First Presbyterian Church of Newtown

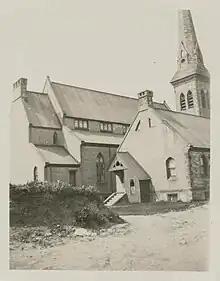

John Goldsmith Payntar, a wealthy merchant from Newtown and a member of the Madison Avenue Presbyterian Church, died in August 1891. In his will, he left $65,000 for the construction of a new church building. Payntar stipulated that the building be "an exact copy" of Cherry Valley's Presbyterian Church in Cherry Valley, which Payntar had "greatly admired". Of his bequest, $35,000 was reserved for construction, of which some $4,000 was spent on the spire, $5,000 on the fence, and various other expenses for furnishings. Another $5,000 of Payntar's bequest was dedicated to general upkeep of the church yard. Additional funds were used to construct a stained glass window in Payntar's memory. A monument to Payntar and his family was also erected in the church yard. Frank A. Collins designed the new church while Hopkins & Roberts were the contractors. Construction started on the building in July 1893, and it was dedicated in May 1895. The new structure was built on the south side of Hoffman Boulevard, across the street from the old one. The congregation erected another building east of the bell tower, which was used by the Christian Endeavor organization as a meeting hall. The pastor at the time, the Rev. Jacob Mallmann, resigned five months afterward as a result of a dispute over the maintenance of the new church building.